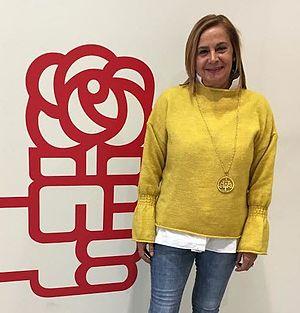
María del Carmen « Carmela » Silva Rego, née le 26 novembre 1960 à Vigo, est une femme politique espagnole, membre du Parti socialiste ouvrier espagnol.